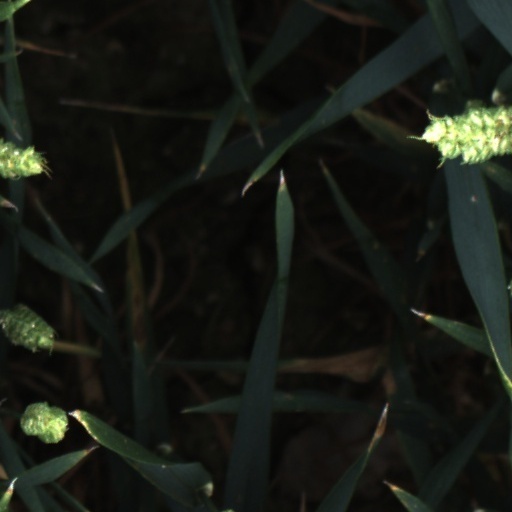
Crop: wheat